Pleistocene wolf

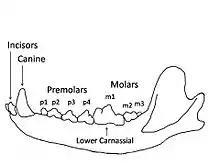
Wolf mandible diagram showing the names and positions of the teeth

The European cave wolf ("Canis lupus spelaeus") was first described by Georg August Goldfuß in 1823 based on a wolf pup skull found in the Zoolithen Cave located at Gailenreuth, Bavaria, Germany. The wolf possibly belongs to a specialized Late Pleistocene wolf ecomorph. Its bone proportions are close to the Canadian Arctic-boreal mountain-adapted timber wolf and a little larger than those of the modern European wolf. It appears that in the early to middle Late Pleistocene this large wolf existed all over Europe, but was then replaced during the Last Glacial Maximum by a smaller wolf-type which then disappeared along with the reindeer fauna, finally replaced by the Holocene warm-period European wolf "Canis lupus lupus". Genetic evidence suggests that there was little genetic variation between Late Pleistocene wolves in Europe and other contemporary Eurasian populations.